Tamer Institute for Community Education

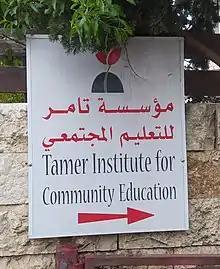
Tamer Institute for Community Education

The Tamer Institute for Community Education is a non-profit non-governmental educational organization working in Palestine. It was established in 1989 in response to Palestinian needs during the first intifada. Tamer runs a publishing unit, publish a newsletter, hold courses for librarians, arranges workshops, donate books to local libraries and arranges an annual reading - and writing campaign.